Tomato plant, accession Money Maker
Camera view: bottom (45 deg); turntable rotation: 210 degrees
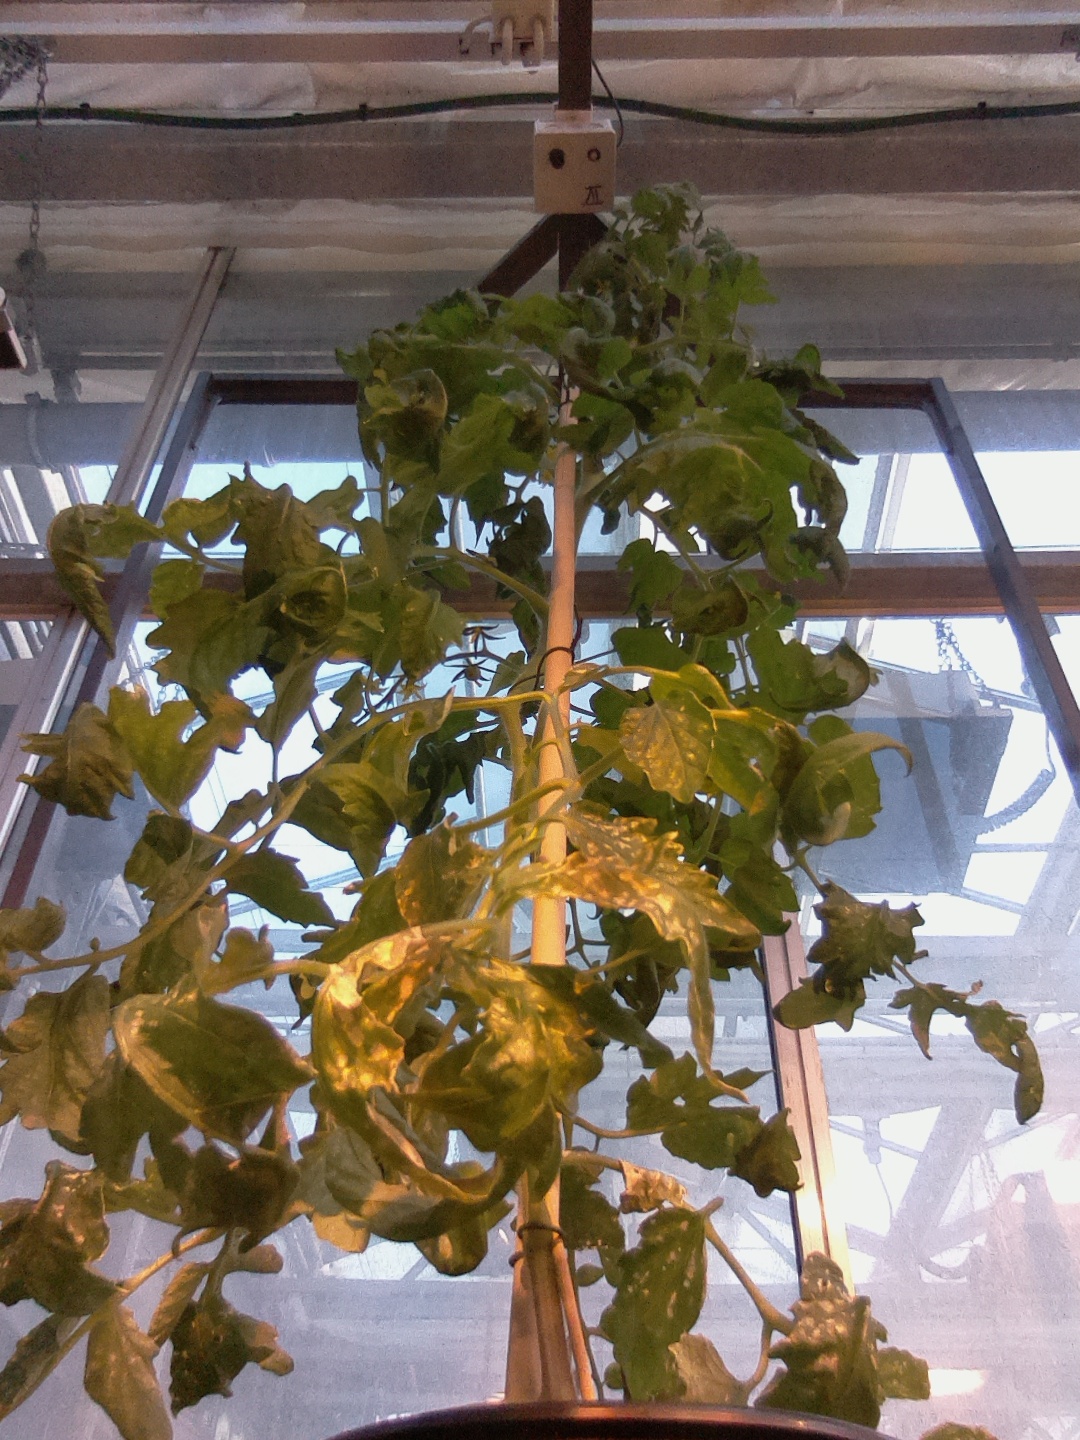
BBCH growth stage 70: Fruits at the main stem or branches visibles